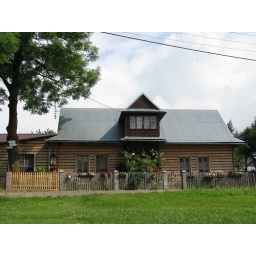
wooden house in Rzeki